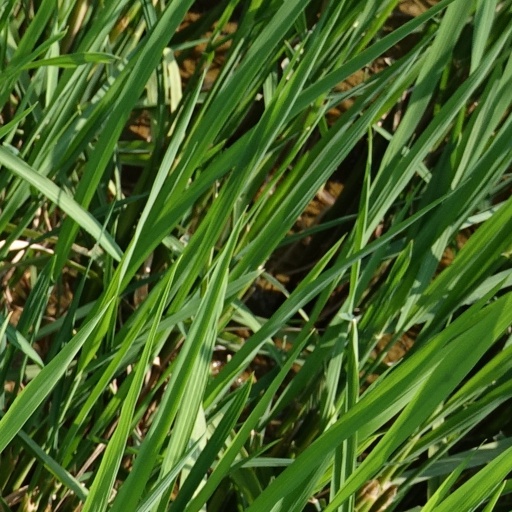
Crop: rice